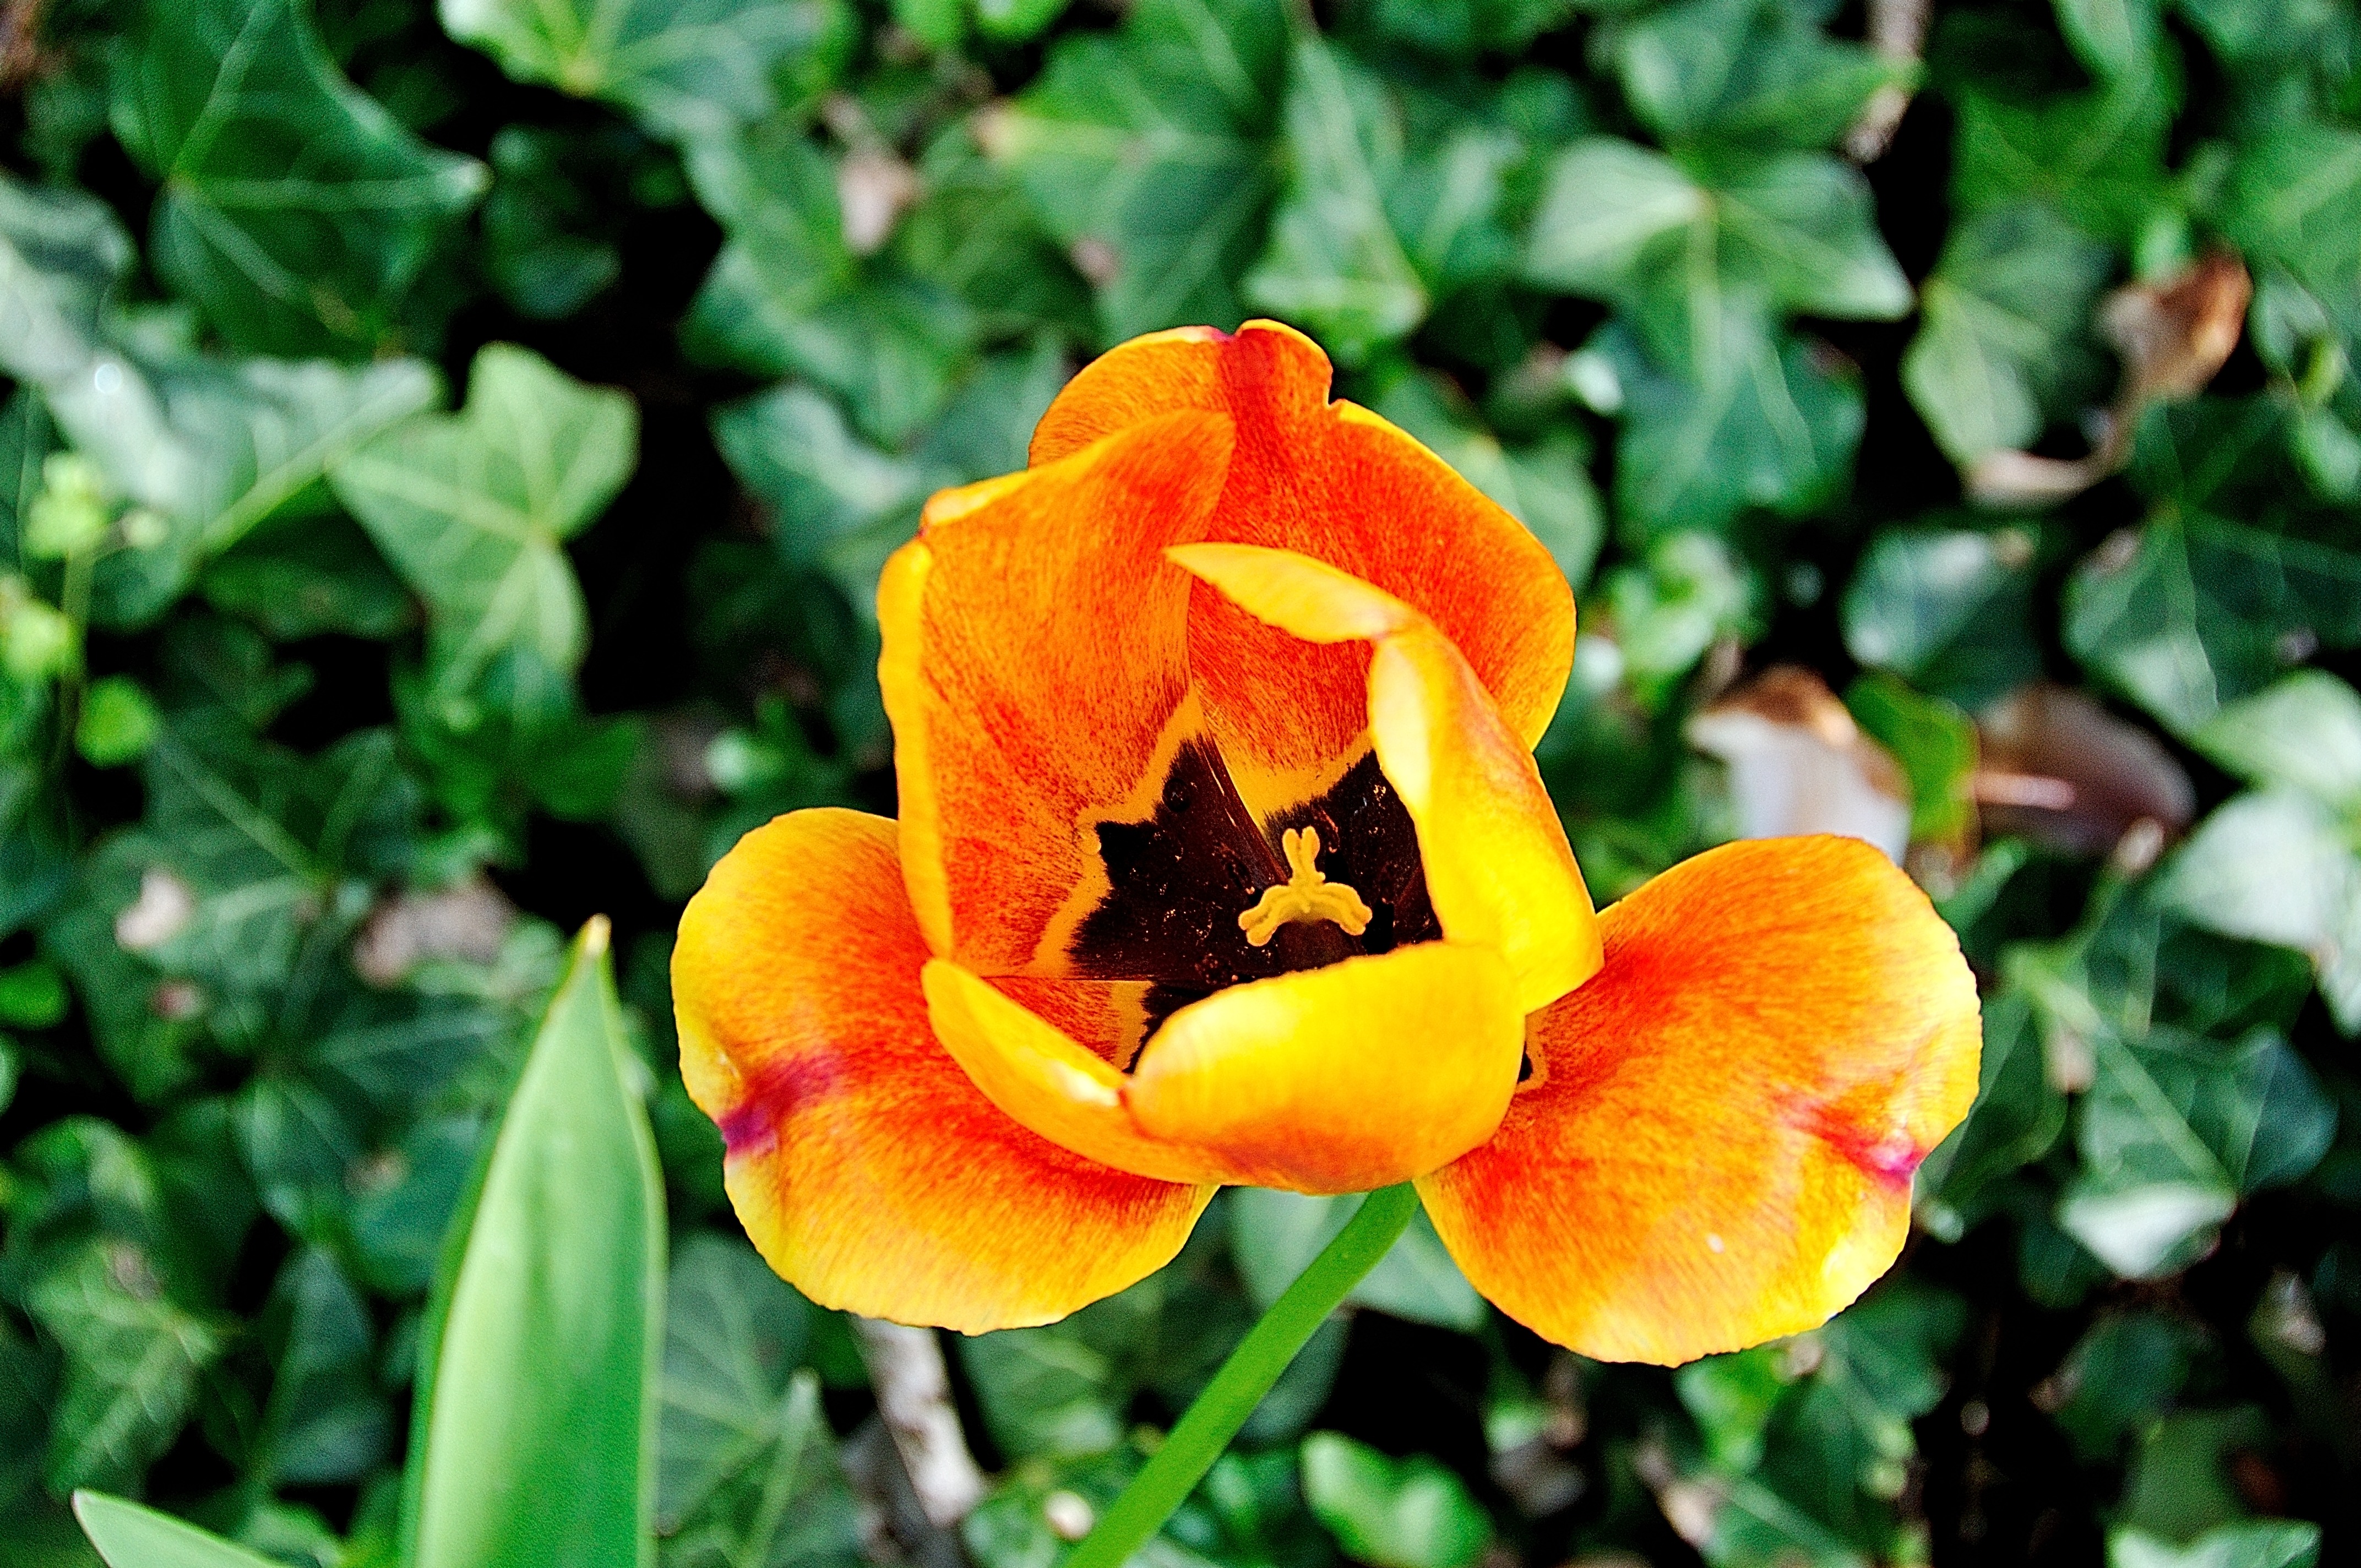
nature, blossom, plant, flower, petal, bloom, tulip, spring, macro, botany, yellow, flora, wildflower, close up, macro photography, flowering plant, land plant